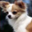
Label: dog